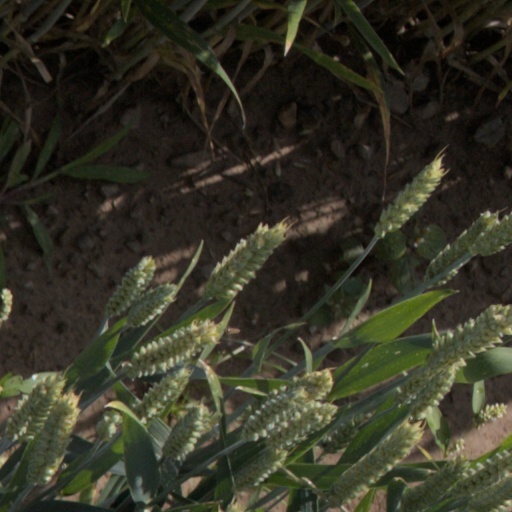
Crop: wheat